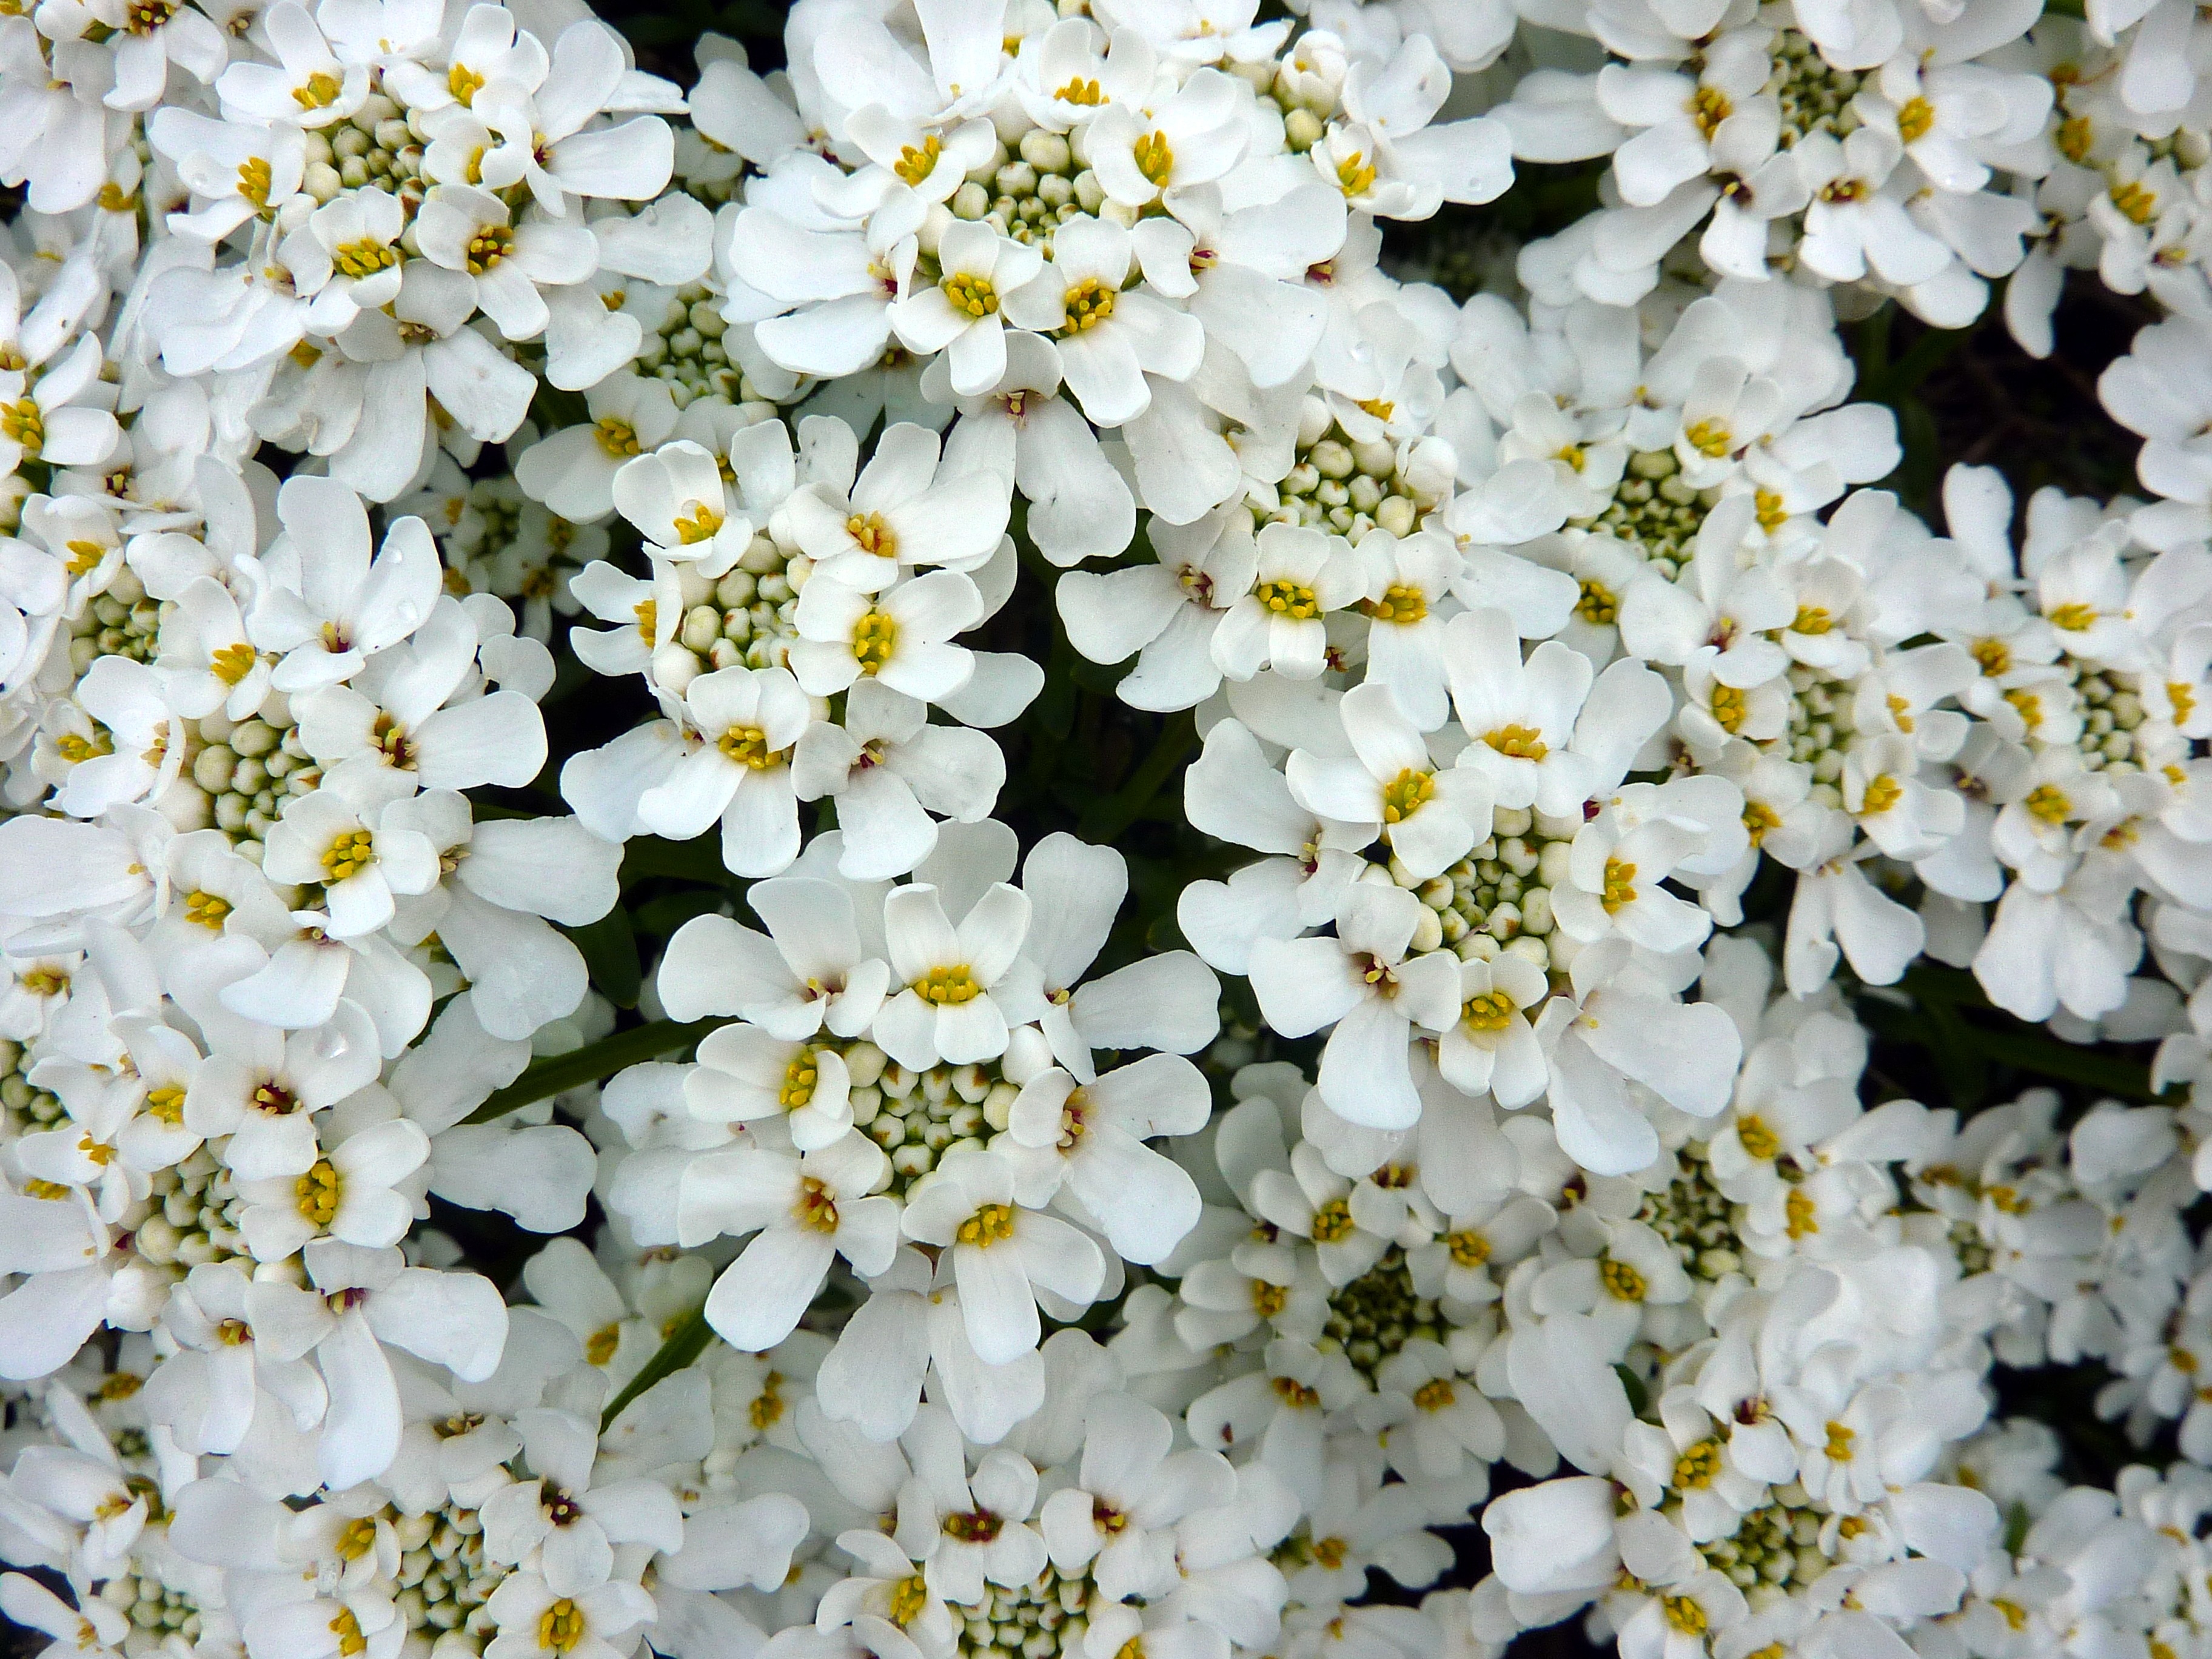
branch, blossom, plant, white, flower, bloom, botany, blooming, yellow, flora, flowers, shrub, blossoms, candytuft, jasmine, flowering plant, land plant, evergreen candytuft